Cloud-Chief

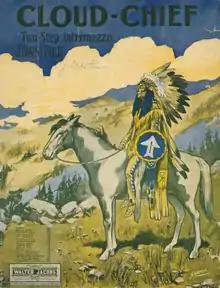
Sheet music cover (1910)

"Cloud-Chief" is an intermezzo composed by J. Ernest Philie in 1910. "Cloud-Chief" was named for the Southern Cheyenne chief of the same name.